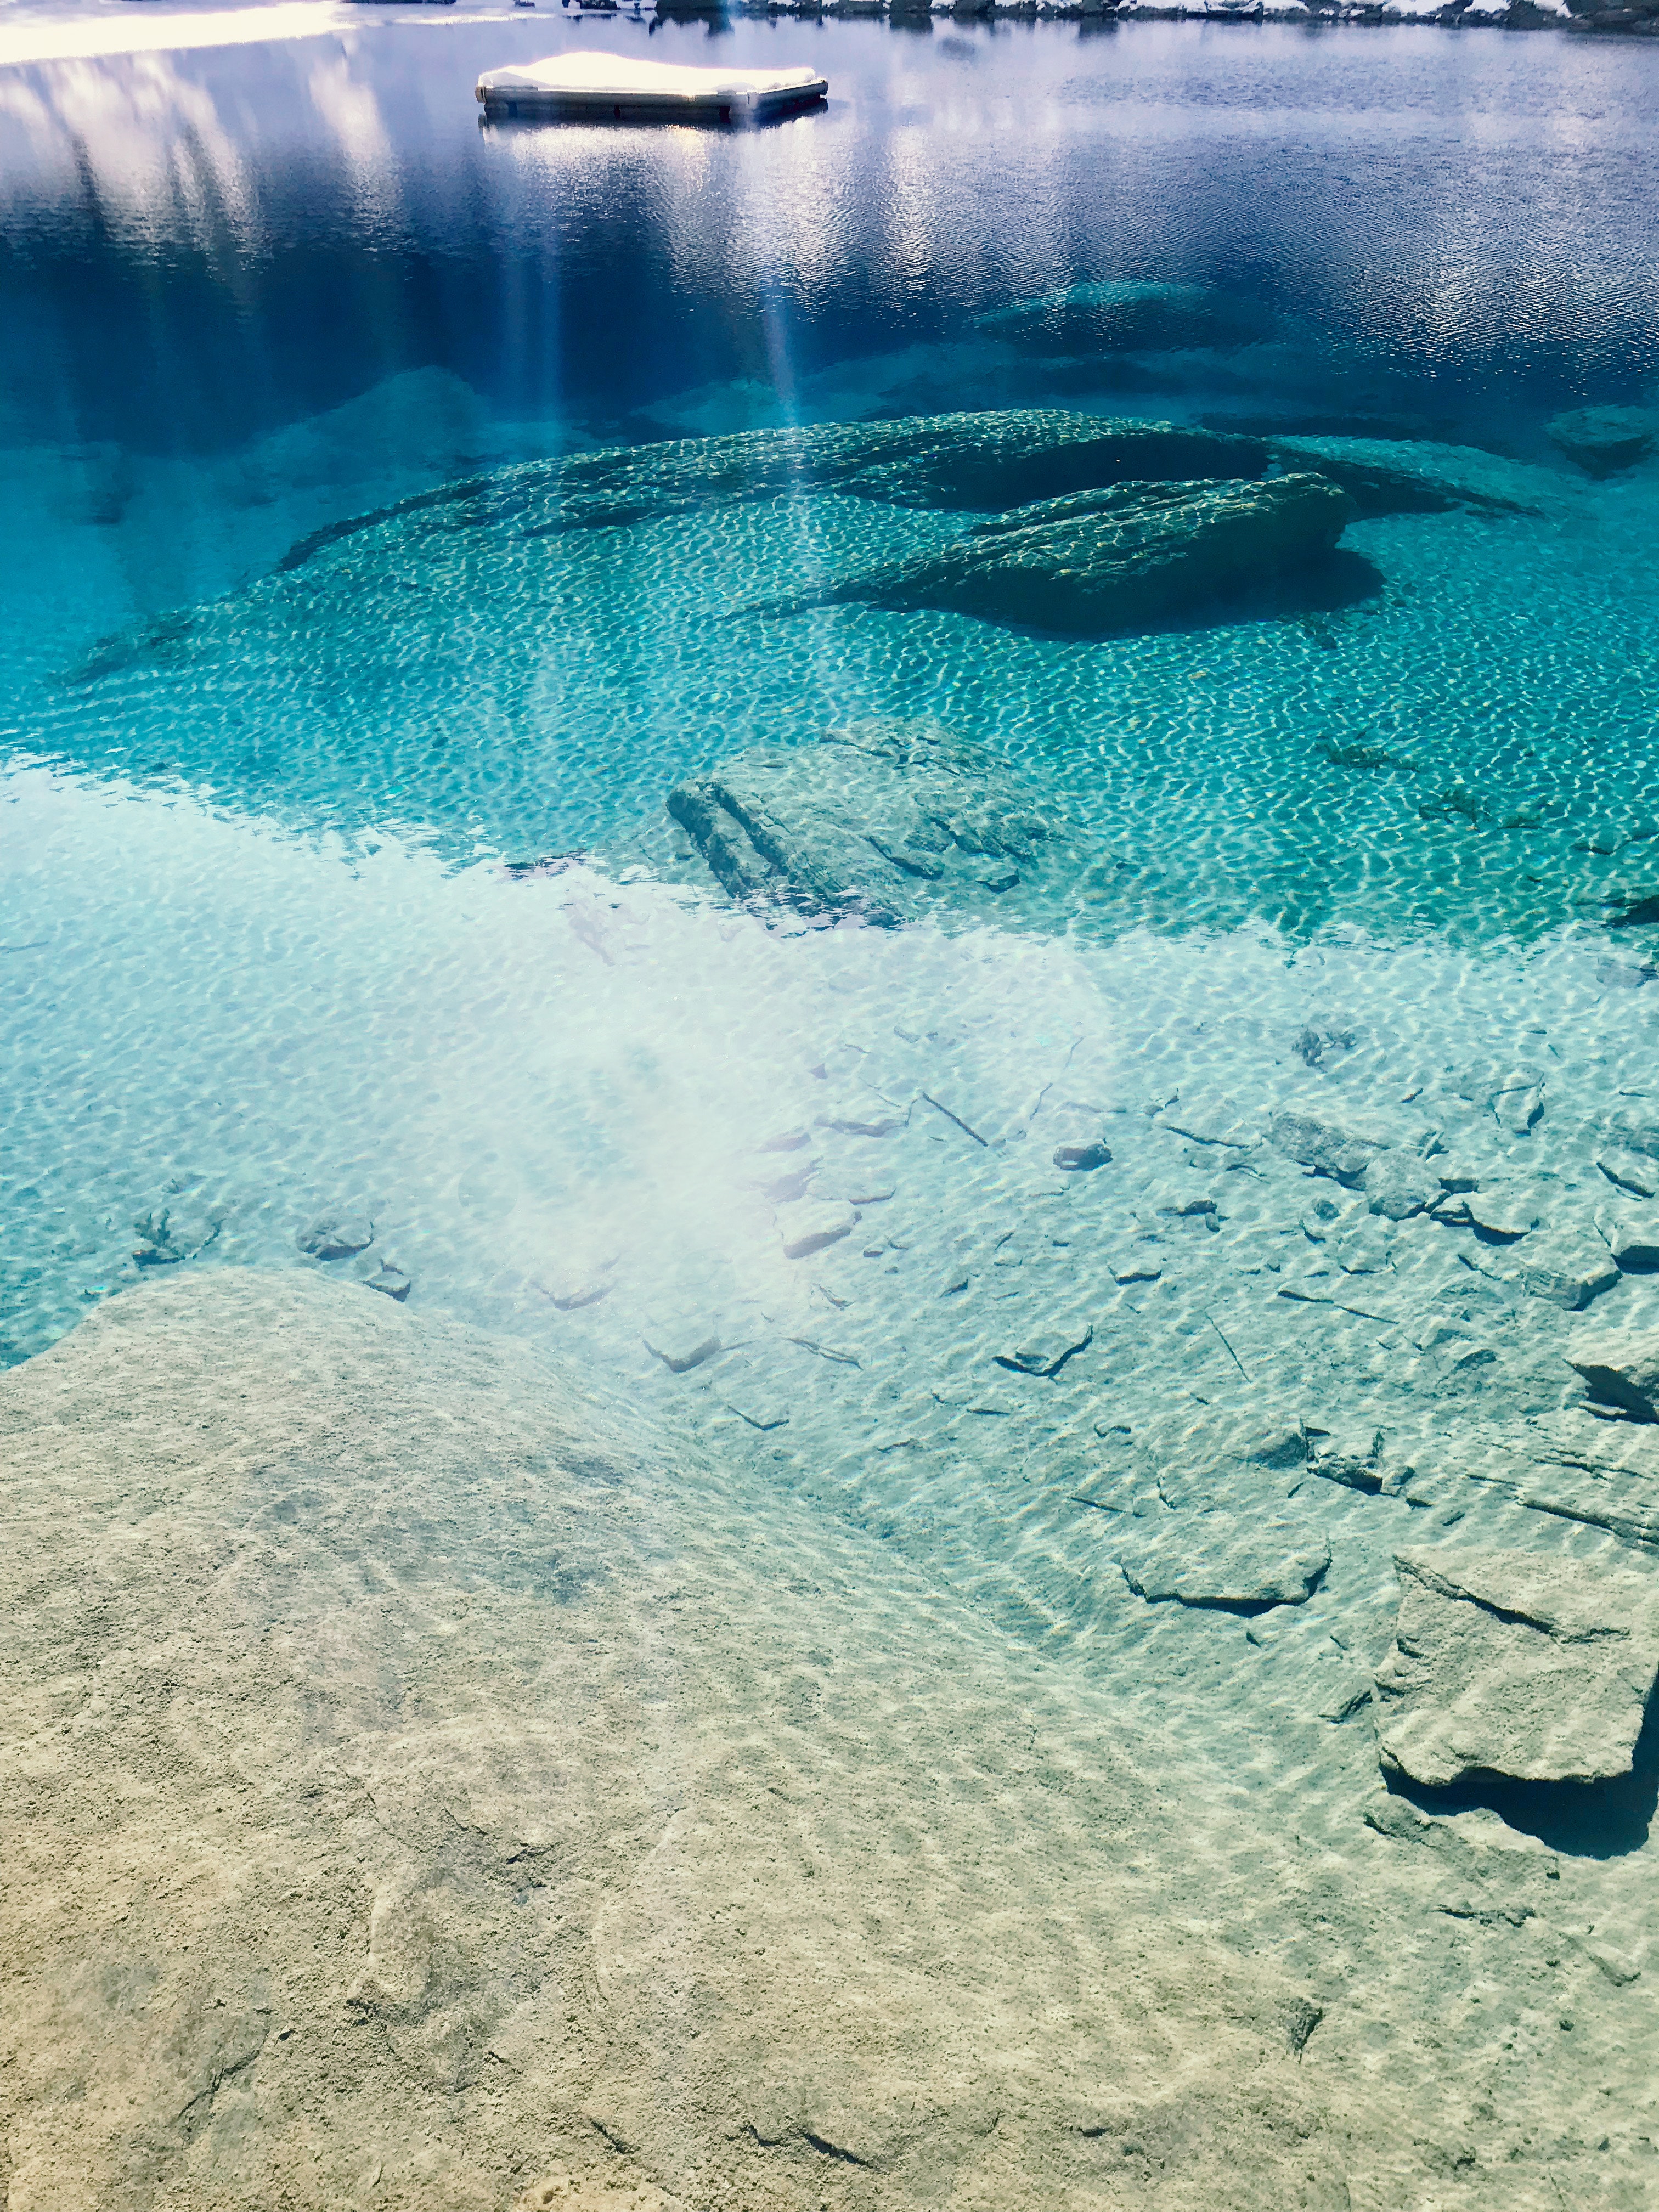
water, blue, sky, water resources, turquoise, aqua, sea, azure, ocean, cloud, summer, wave, lagoon, vacation, swimming pool, tropics, mountain, coastal and oceanic landforms, leisure, lake, ice, winter, beach, tourism